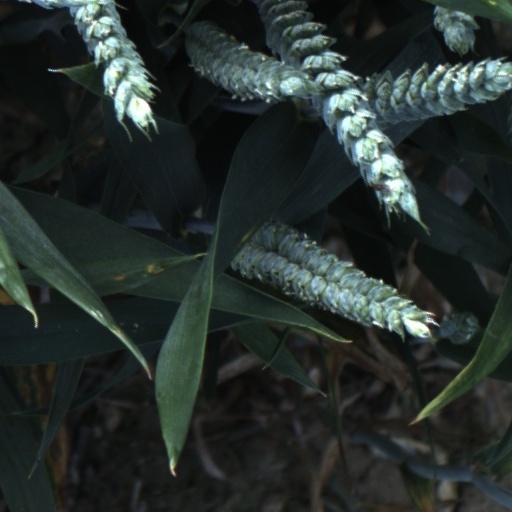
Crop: wheat